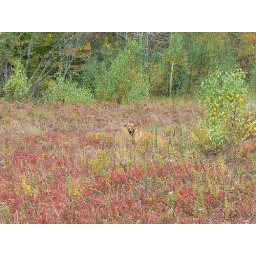
happy dog in the berry field